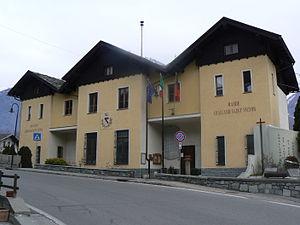
Challand-Saint-Victor est une commune italienne alpine de la région Vallée d'Aoste, située dans le bas val d'Ayas.